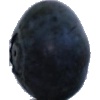
Label: Blueberry 1